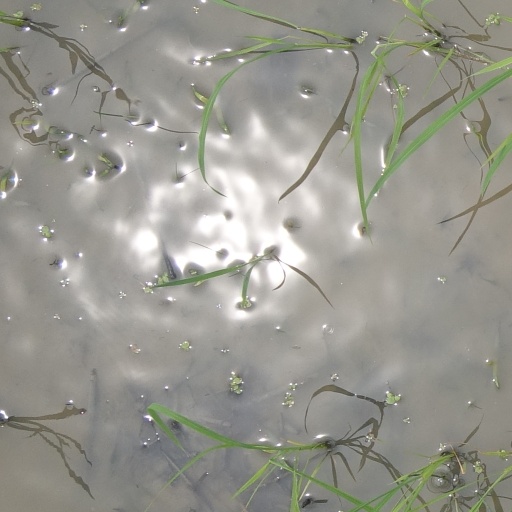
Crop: rice